Greaseproof paper

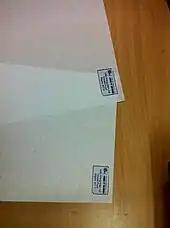
Sheets of greaseproof paper

Greaseproof paper is paper that is impermeable to oil or grease, and is normally used in cooking or food packaging. It is usually produced by refining the paper stock and thus creating a sheet with very low porosity. This is then passed between hard pressure rollers (supercalendered) to further increase the density, creating a paper called glassine. The glassine is treated with starches, alginates or carboxymethyl cellulose (CMC) in a size press to fill pores or treat the paper chemically to make it fat repellent. Basis weights are usually 30–50 g/m.